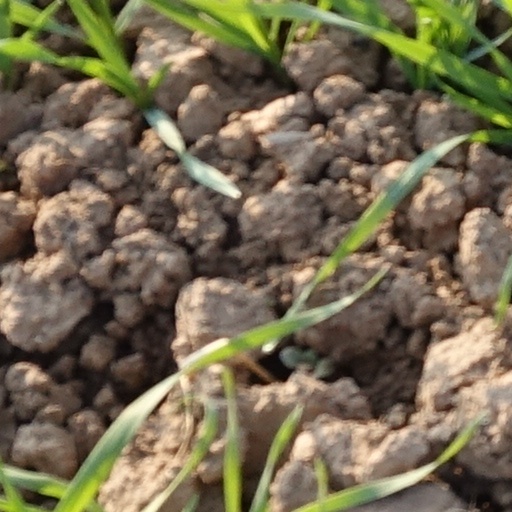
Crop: wheat